Honda City

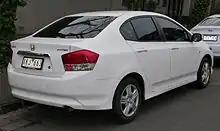
Honda City VTi (Australia; pre-facelift).

The fourth-generation City (second-generation as a sedan) made its world debut at the Thailand International Motor Expo in Bangkok in November 2002. Development of the vehicle continued to be handled by Honda Thailand. It was launched in Japan as the Fit Aria on 20 December 2002, as a captive import sourced from Thailand. The word "aria" is a type of expressive melody, usually heard in opera. Honda chose the word, continuing its musical naming tradition used with the Honda Prelude, the Honda Accord, the Honda Ballade, the Honda Quint, and the Honda Concerto. It was offered as a four-wheel drive version.